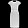
Label: Dress